Asante Empire

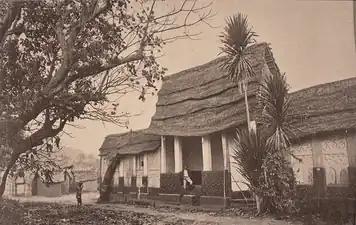
Palace of King Kwaku Dua of Kumasi, Kumasi, 1887

Asante Empire's involvement in gold, cloth and slave trades brought in abundant wealth and fostered rich artistic traditions. During colonization, the British took many artifacts. In February 2024, some of these, on display in a U.S. museum, were returned to Ghana. The repatriation has been termed "the return of our souls" and activists hope that eventually all of the artifacts will be returned.